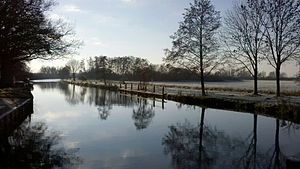
Worpswede / Galleri
Worpswede er en kommune i Landkreis Osterholz i den tyske delstat Niedersachsen, beliggende ved floden Hamme nordøst for Bremen midt i Teufelsmoor og er en statsanerkendt rekreationsby. Landskabsmæssigt er byen præget af den 51 meter høje Weyerberg, der rager op over omgivelserne. De ældste spor af bebyggelse går tilbage til bronzealderen.